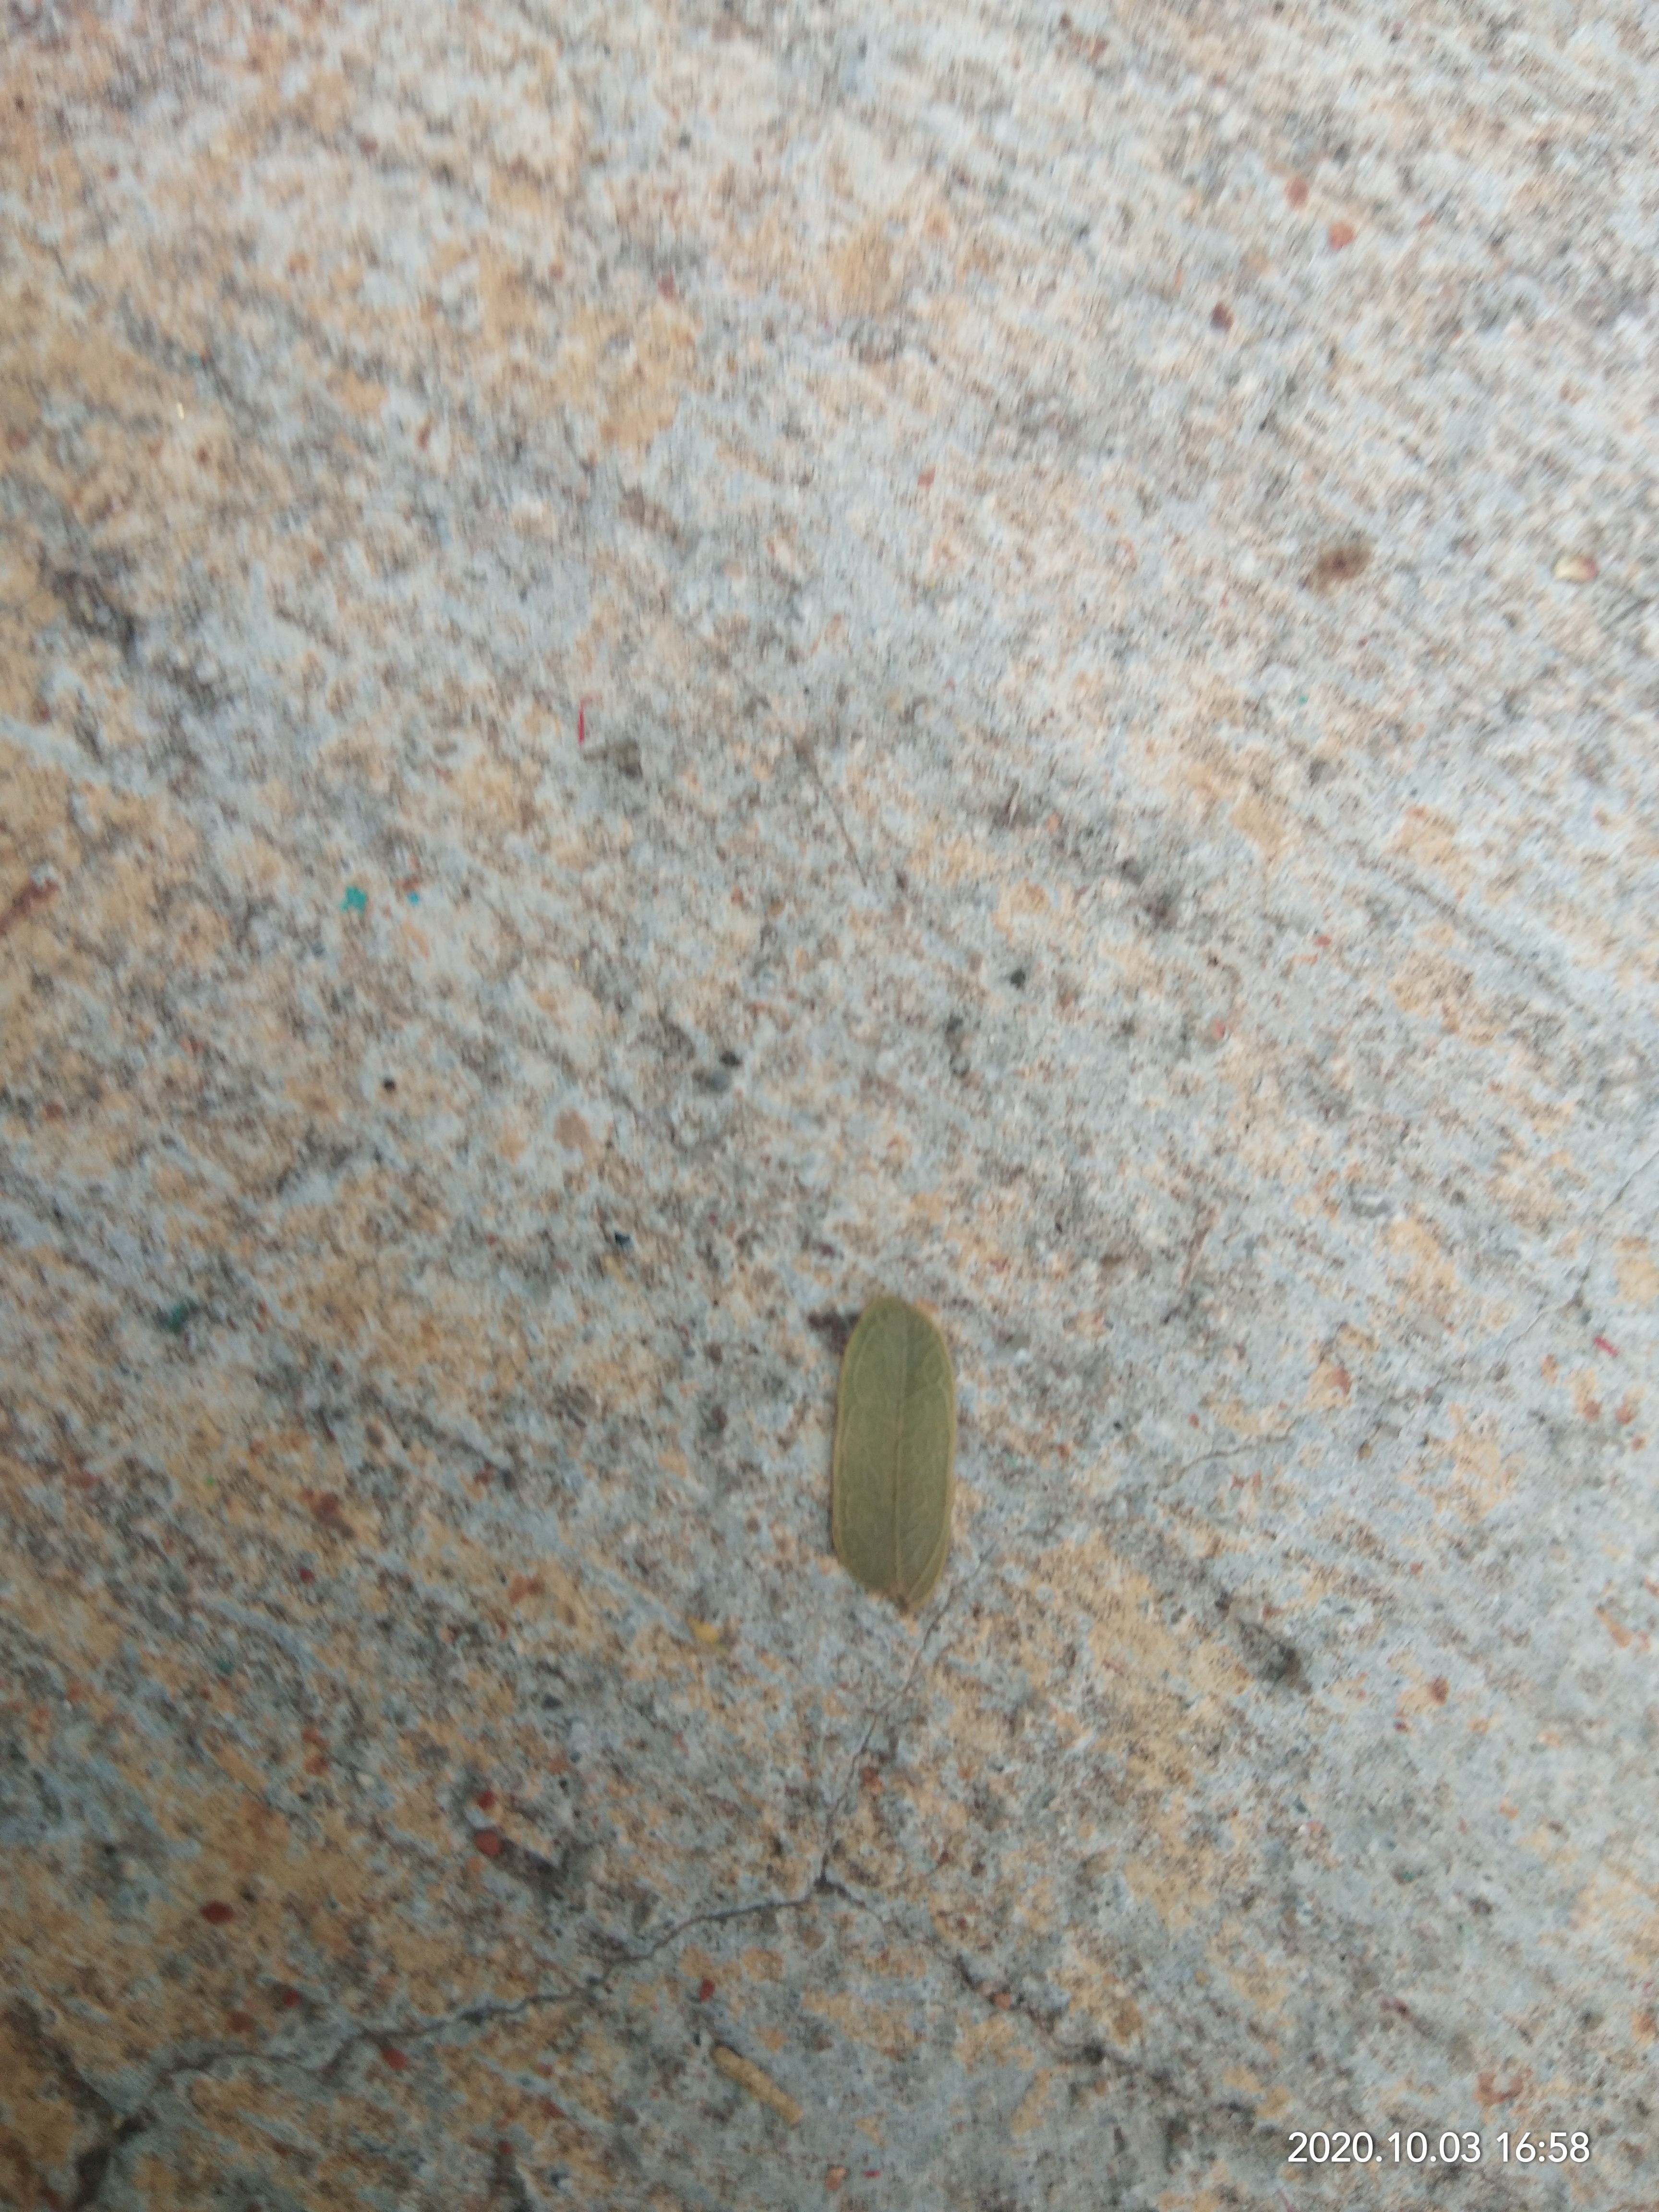
Plant: Tamarind